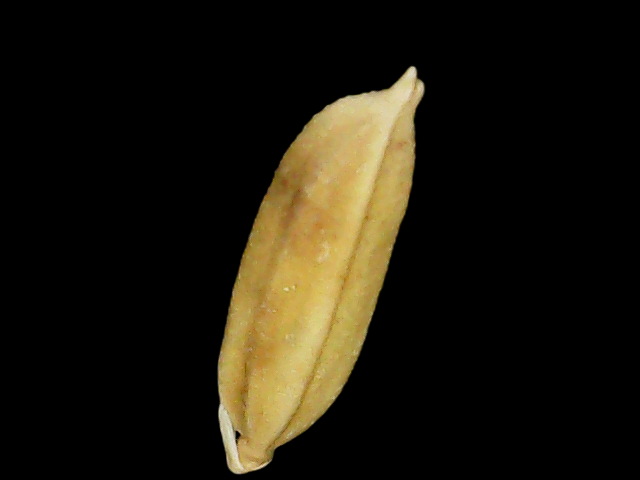
Rice variety: Binadhan24